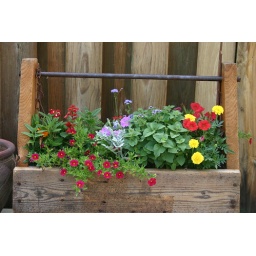
some flowers from old house and Strange pot in Shelbyville